HMS Scourge (1910)

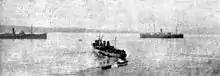
HMS "Scourge" towing troops to the shore during the landing at Anzac Cove on 25 April 1915

At Suvla Bay on 6–7 August 1915 "Scourge" worked with five other Beagle destroyers as well as a Portuguese destroyer to tow troop landing craft to the shore.